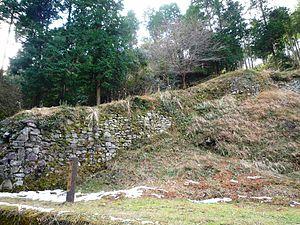
Les ruines du château d'Ōno se trouvent sur le mont Shioji dans la partie nord de la ville de Dazaifu, préfecture de Fukuoka au Japon. Le château est construit en 665 après la défaite des forces combinées japonaise et baekje par l'alliance Tang-Silla lors de la bataille de Hakusukinoe en 663, la cour japonaise craignant une invasion venue du continent et voulant protéger le centre urbain de Dazaifu. Restent les ruines d'environ soixante-dix bâtiments, utilisés autrefois comme entrepôts. Un mur entourait l'emplacement. L'endroit est un « site historique spécial ».